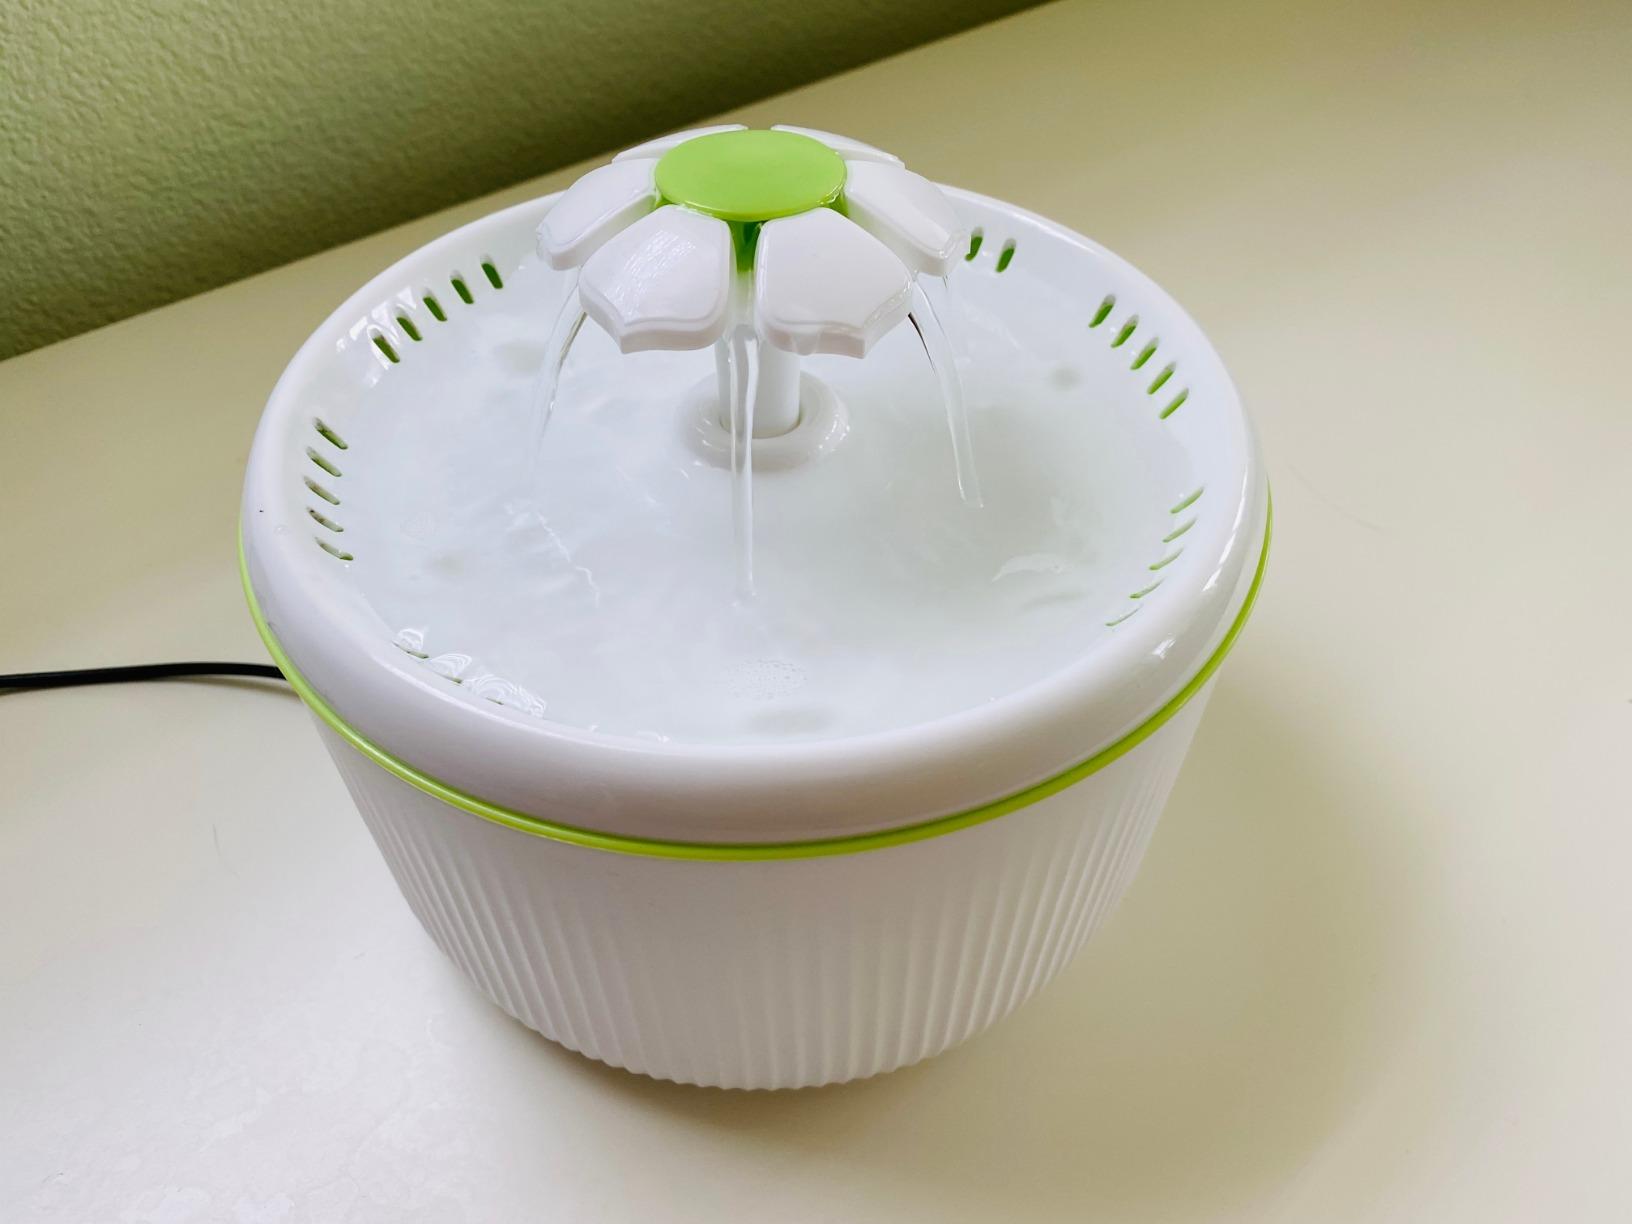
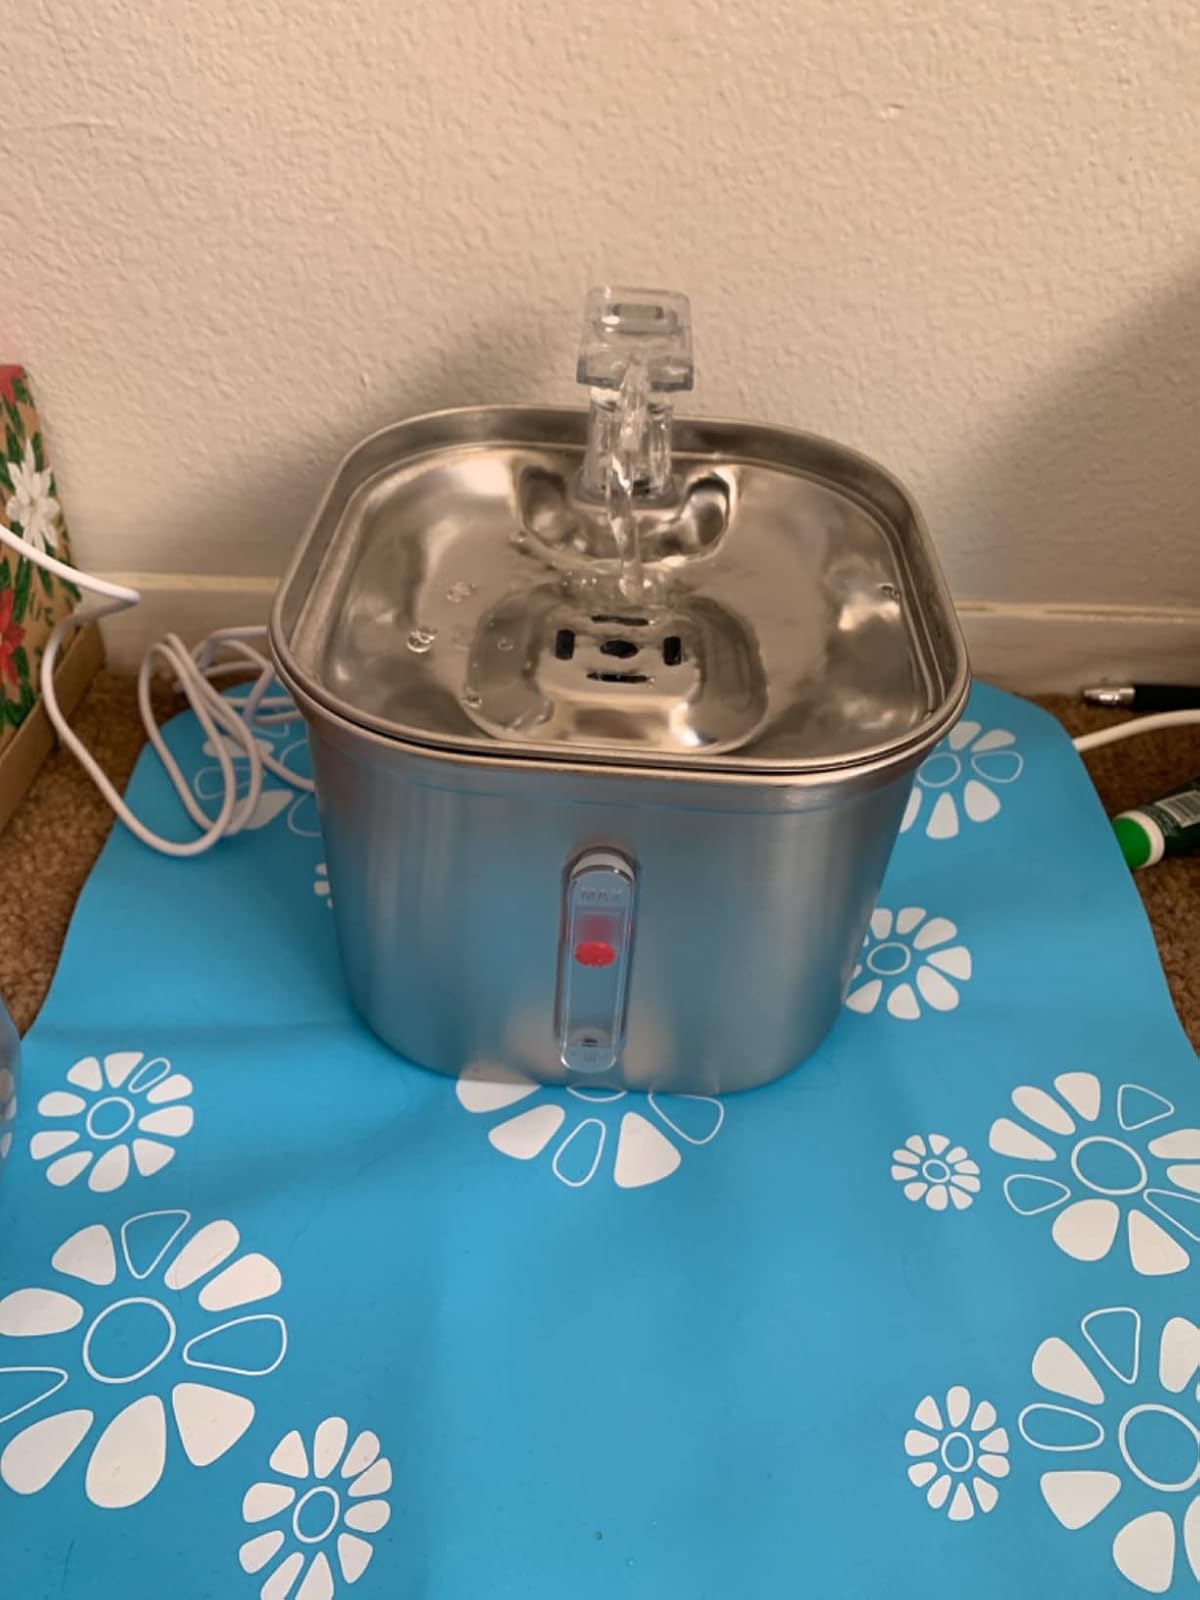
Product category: items_bowl
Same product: no